Kaarle Nordenstreng

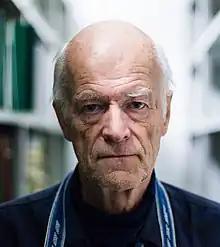
Kaarle Nordenstreng in 2015

Kaarle Tapani Jorma Johannes Magnus Bertel Nordenstreng (born June 9, 1941) is a Finnish media scholar. He is Professor Emeritus of Journalism and Mass Communication at the Tampere University.